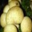
Label: mushroom